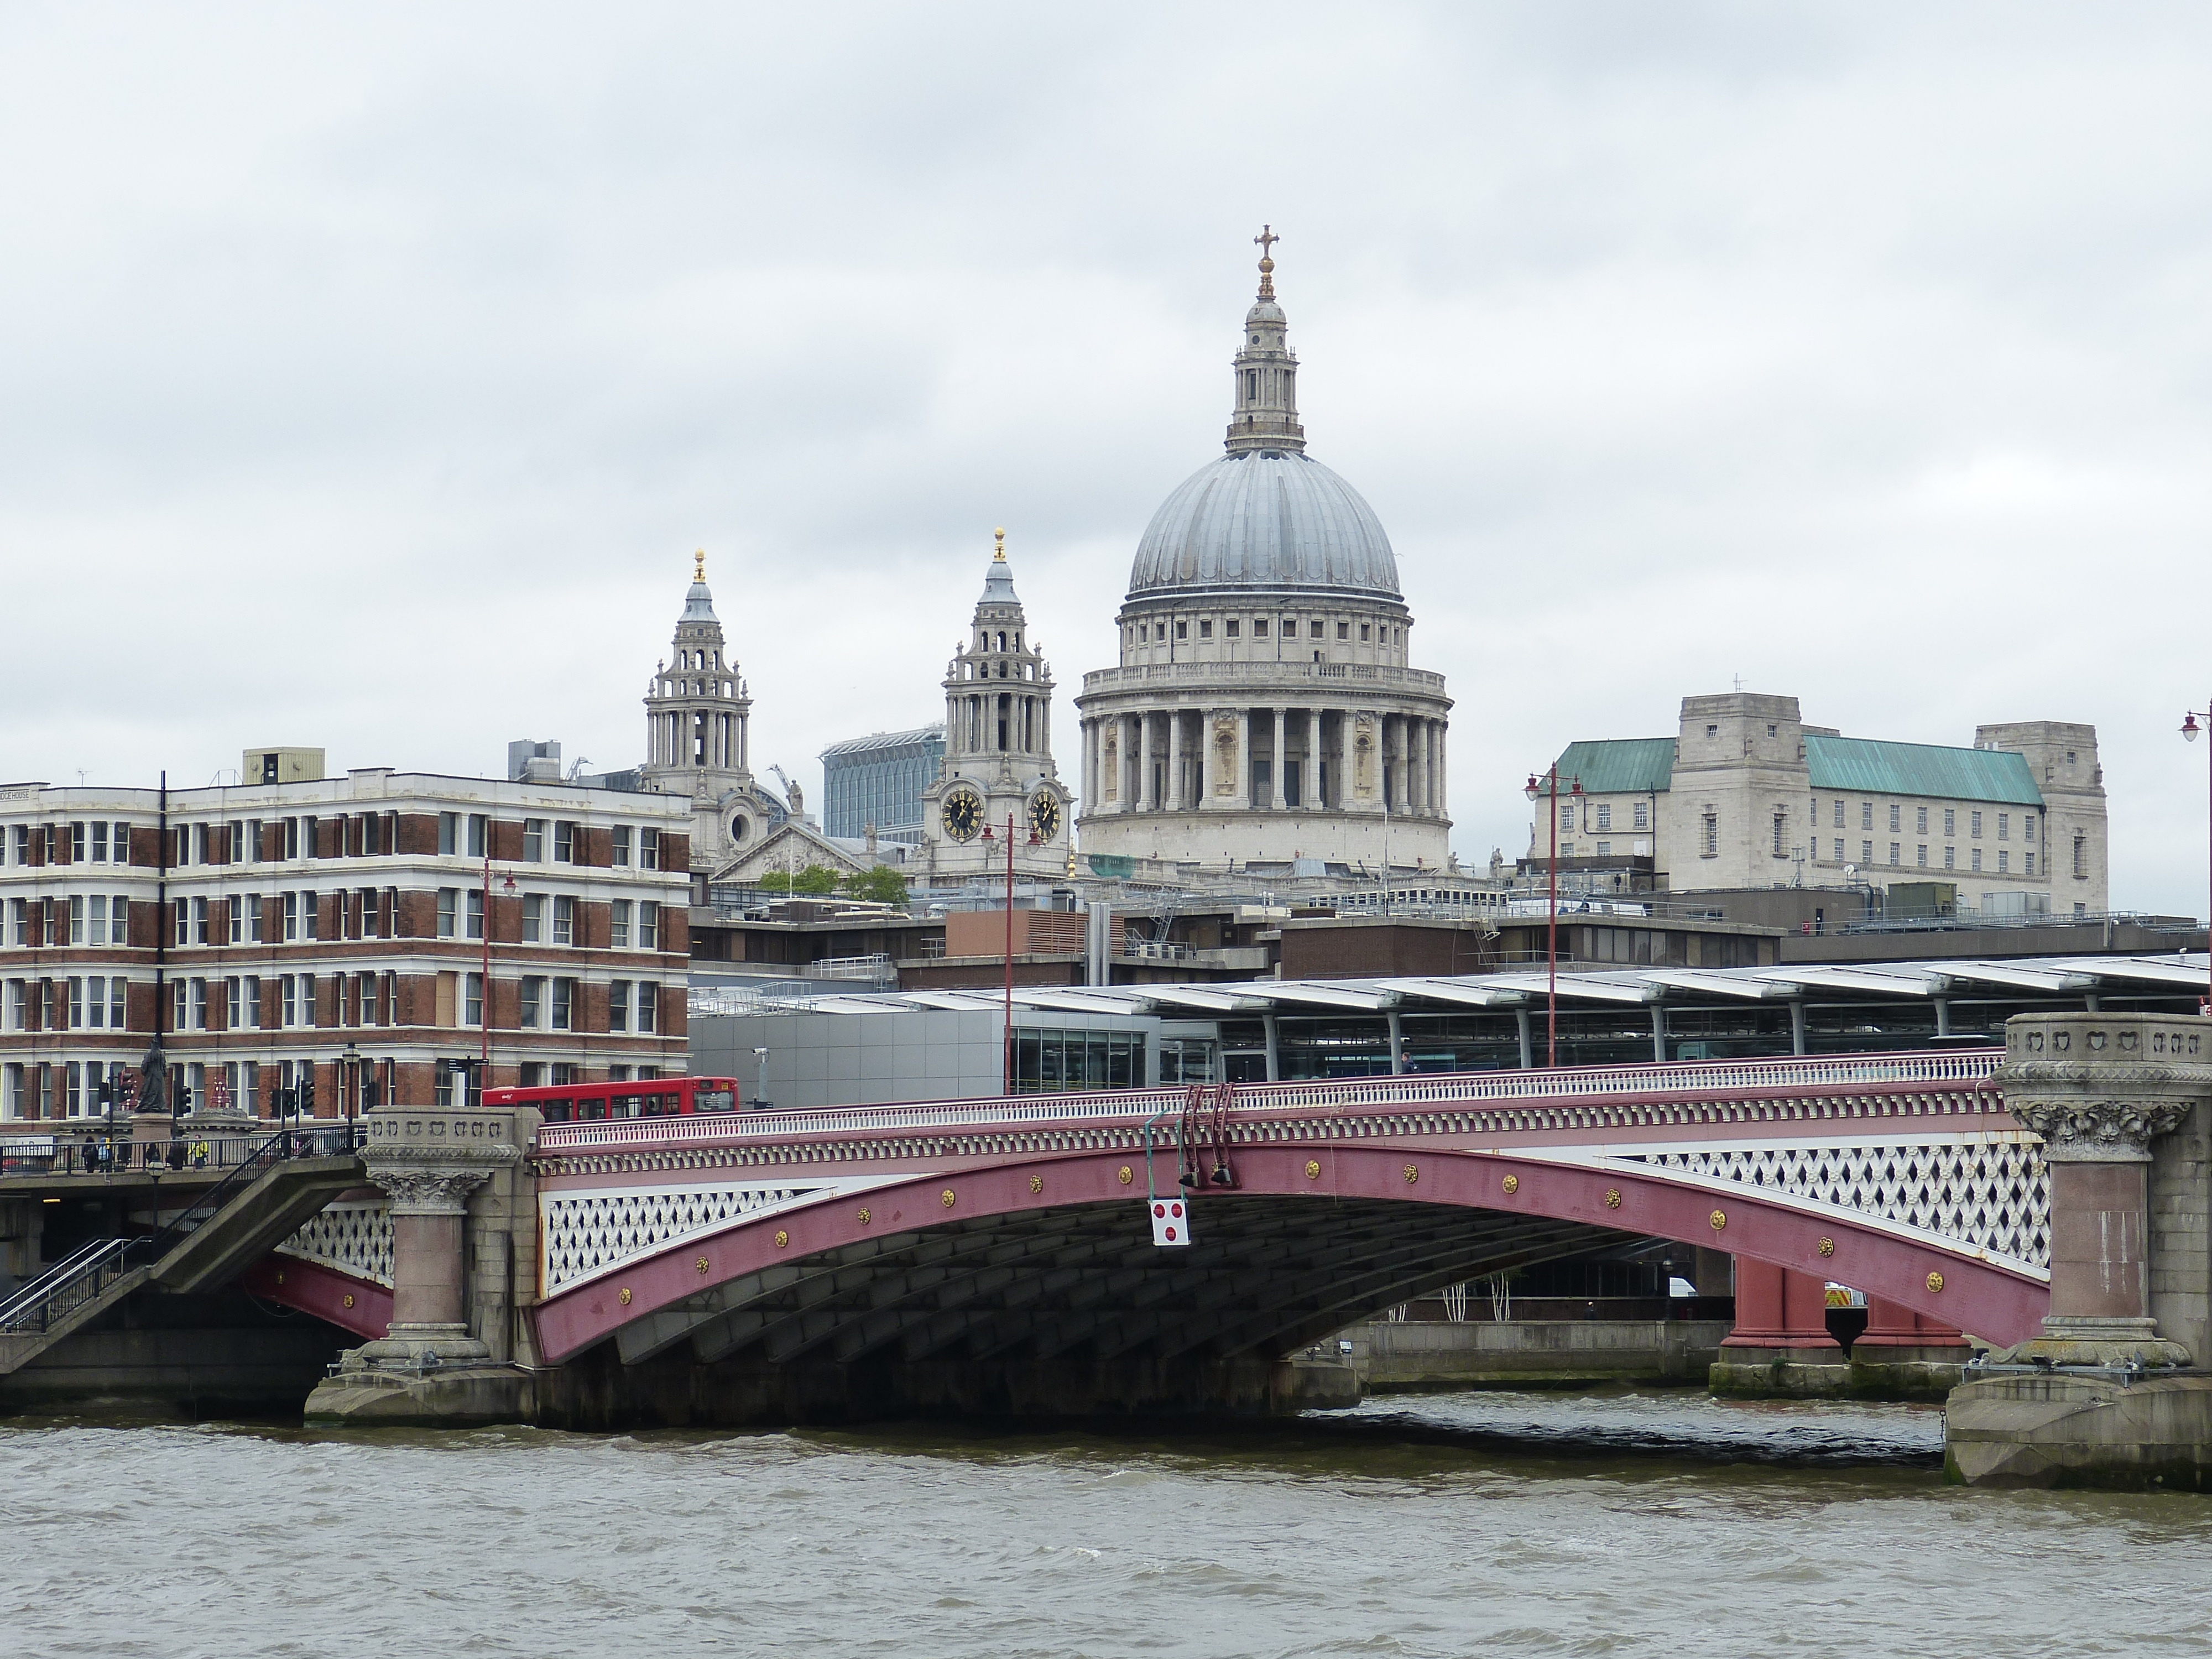
architecture, bridge, city, river, cityscape, landmark, sightseeing, church, attraction, tourism, waterway, places of interest, uk, england, capital, london, dome, united kingdom, river thames, st paul